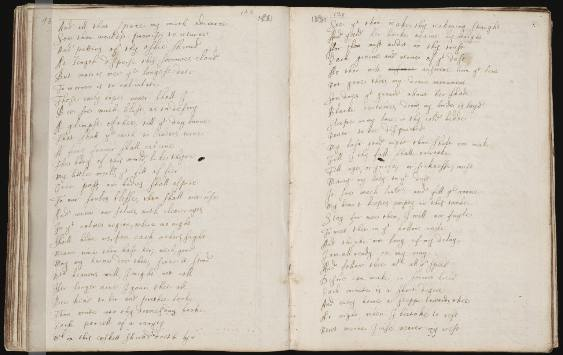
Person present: No